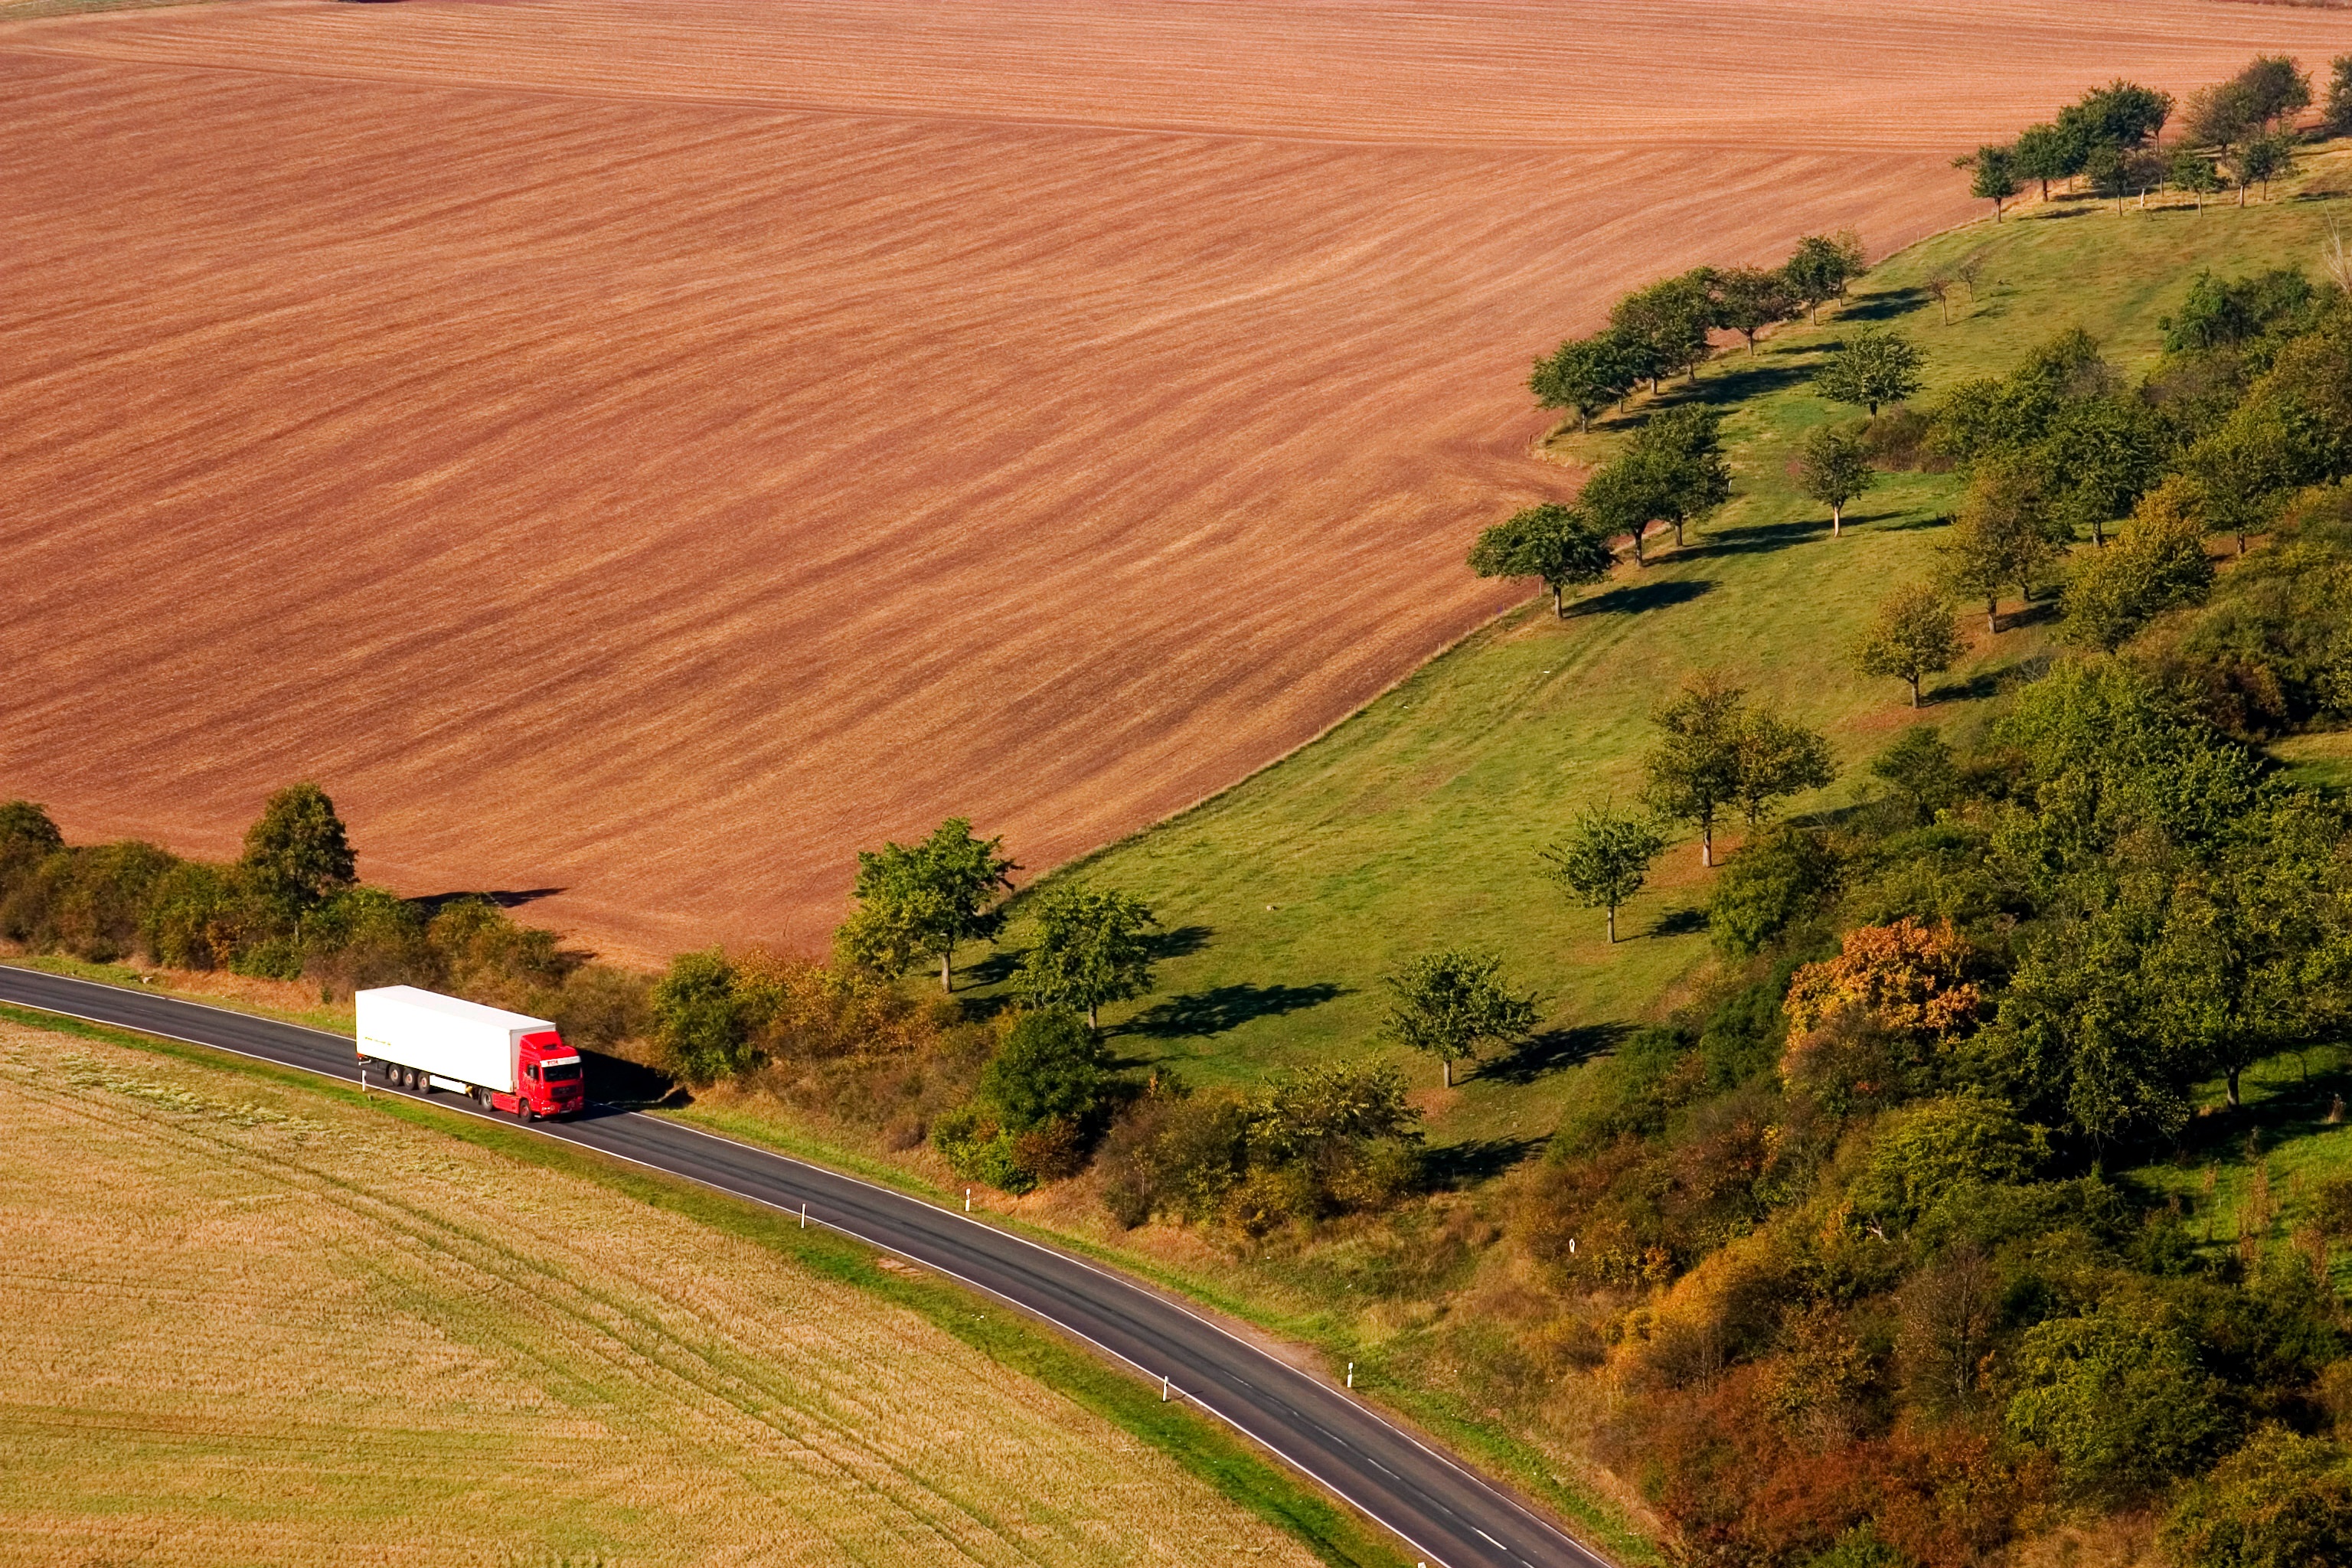
landscape, nature, mountain, road, field, hill, highway, valley, mountain range, soil, agriculture, plain, fields, grassland, plateau, germany, habitat, ecosystem, rural area, landform, thuringia germany, aerial photography, mountain pass, natural environment, geographical feature, mountainous landforms